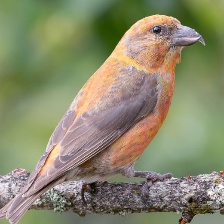
Species: RED CROSSBILL
Scientific name: LOXIA CURVIROSTRA